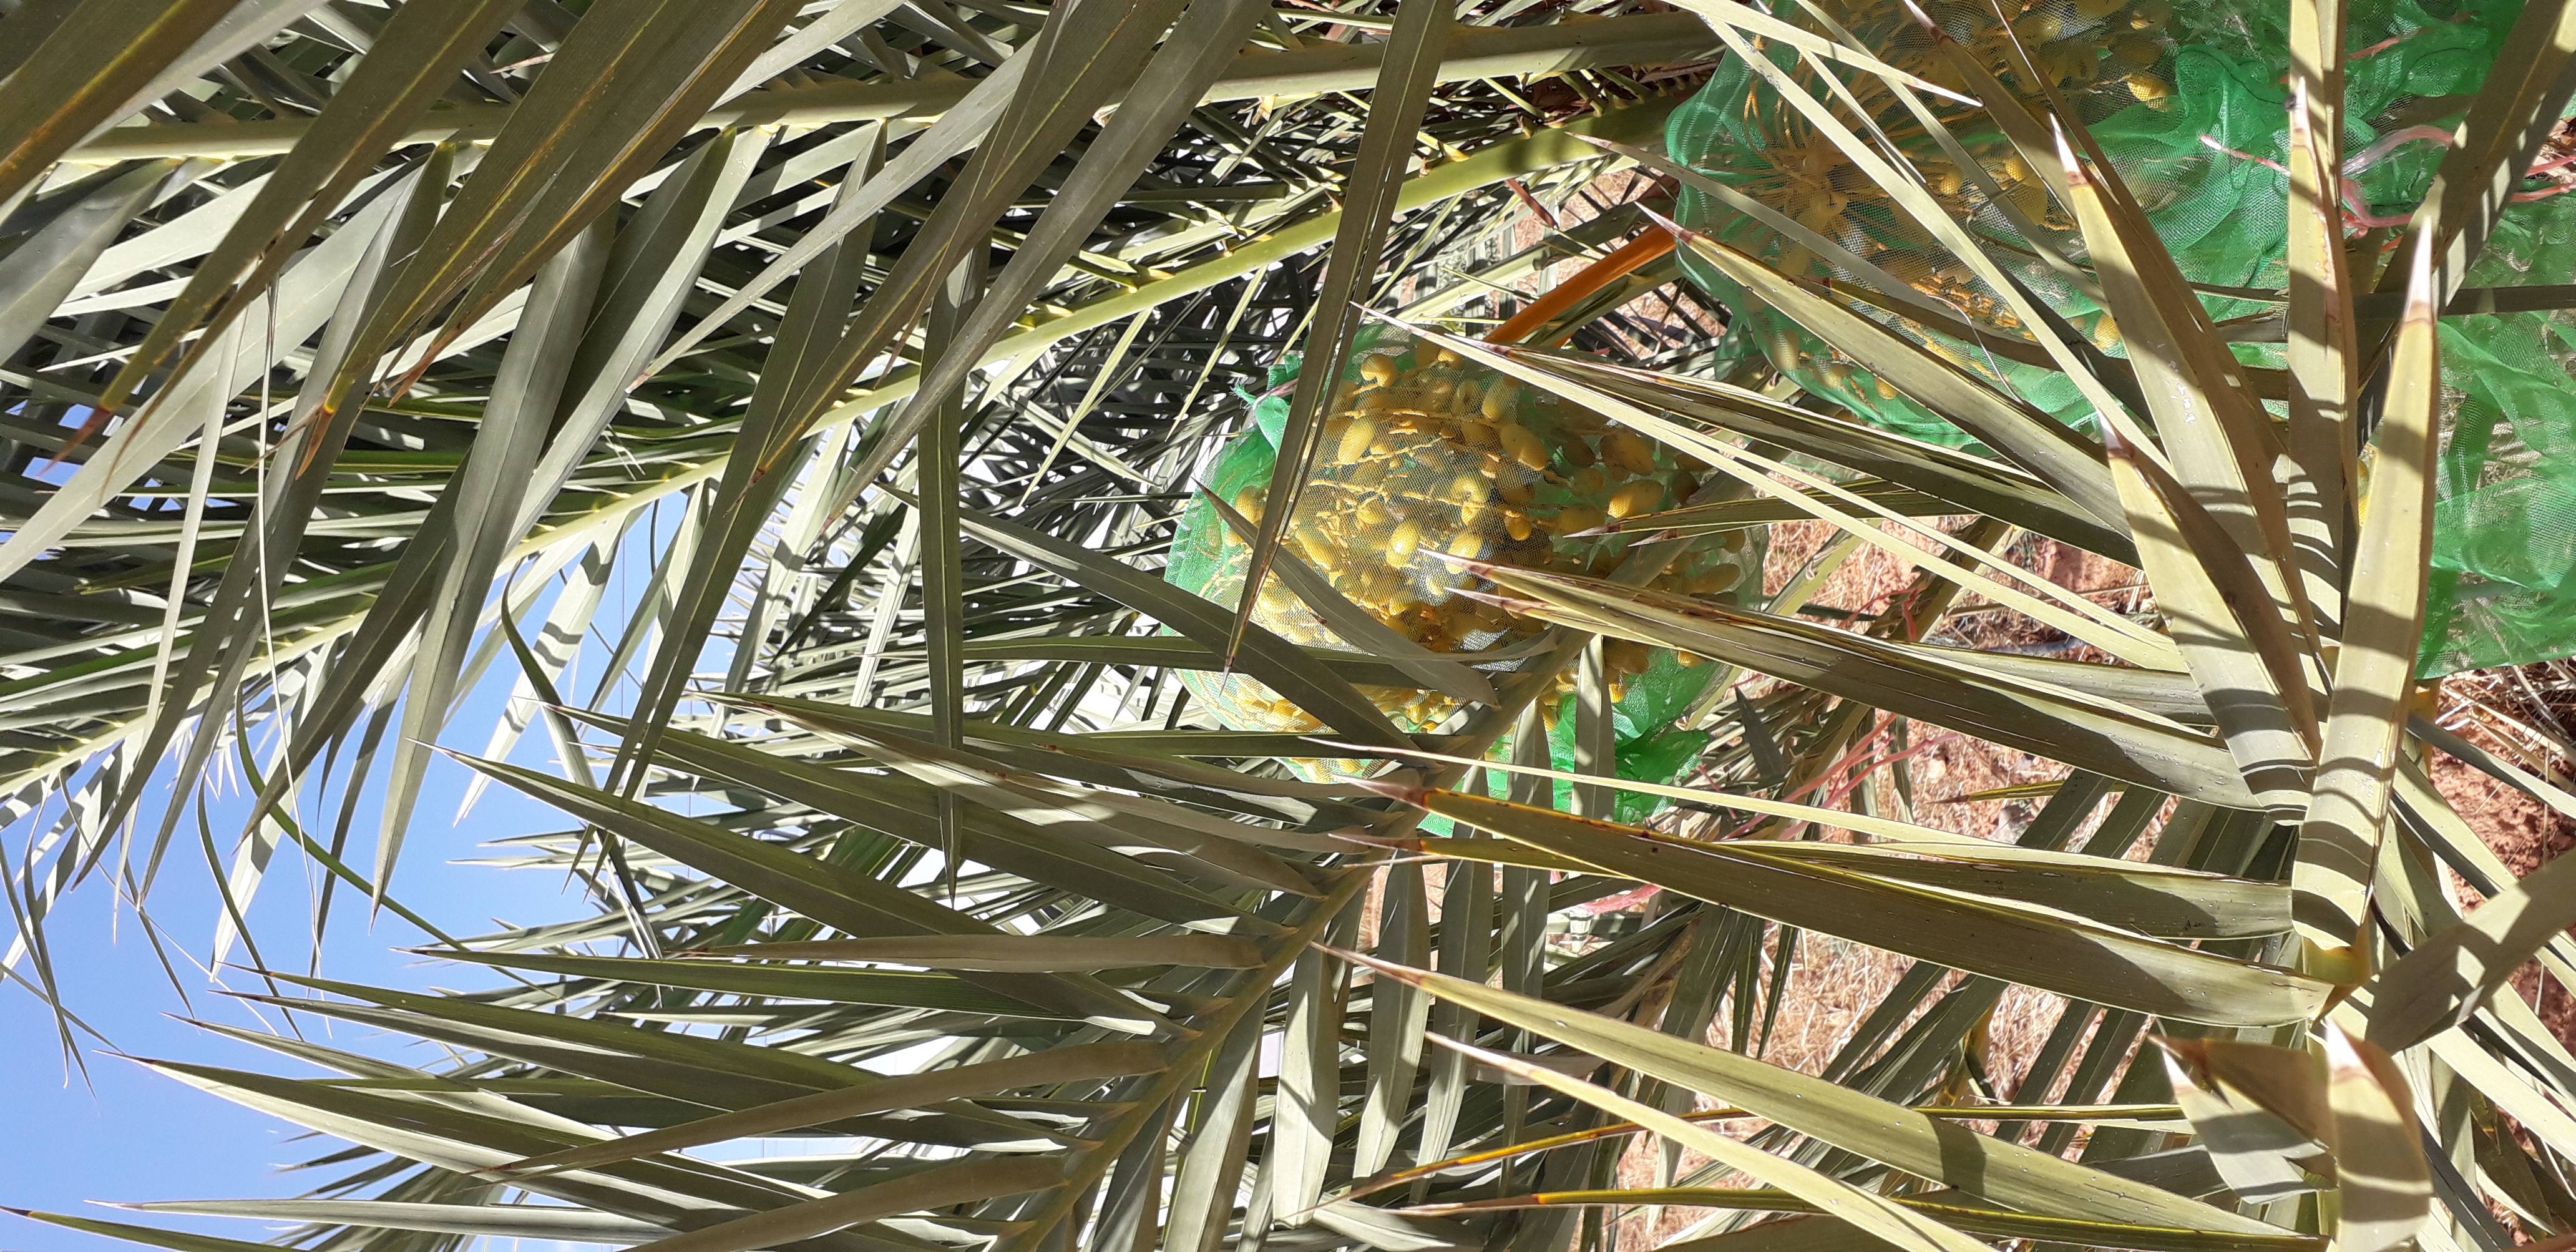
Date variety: kholt